New Clark City Aquatic Center

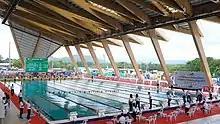
Interior of the aquatics center.

The Aquatics Center has a two-level bleachers with a seating capacity of 2,000. Above the bleachers is a furnished and air-conditioned VIP lounge.